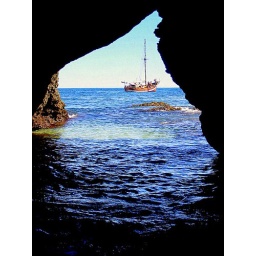
waiting in a rock cave - Algarve coast - Portugal